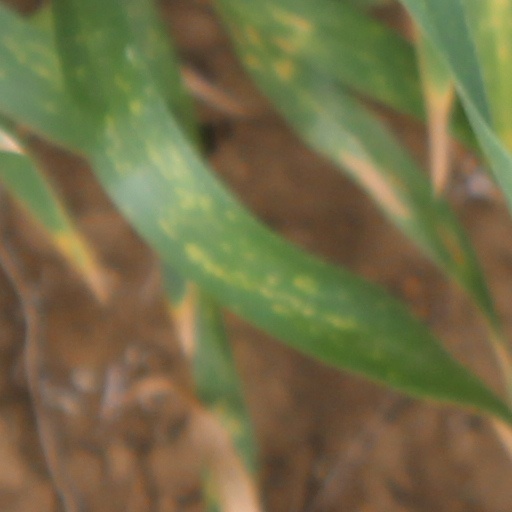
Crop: wheat